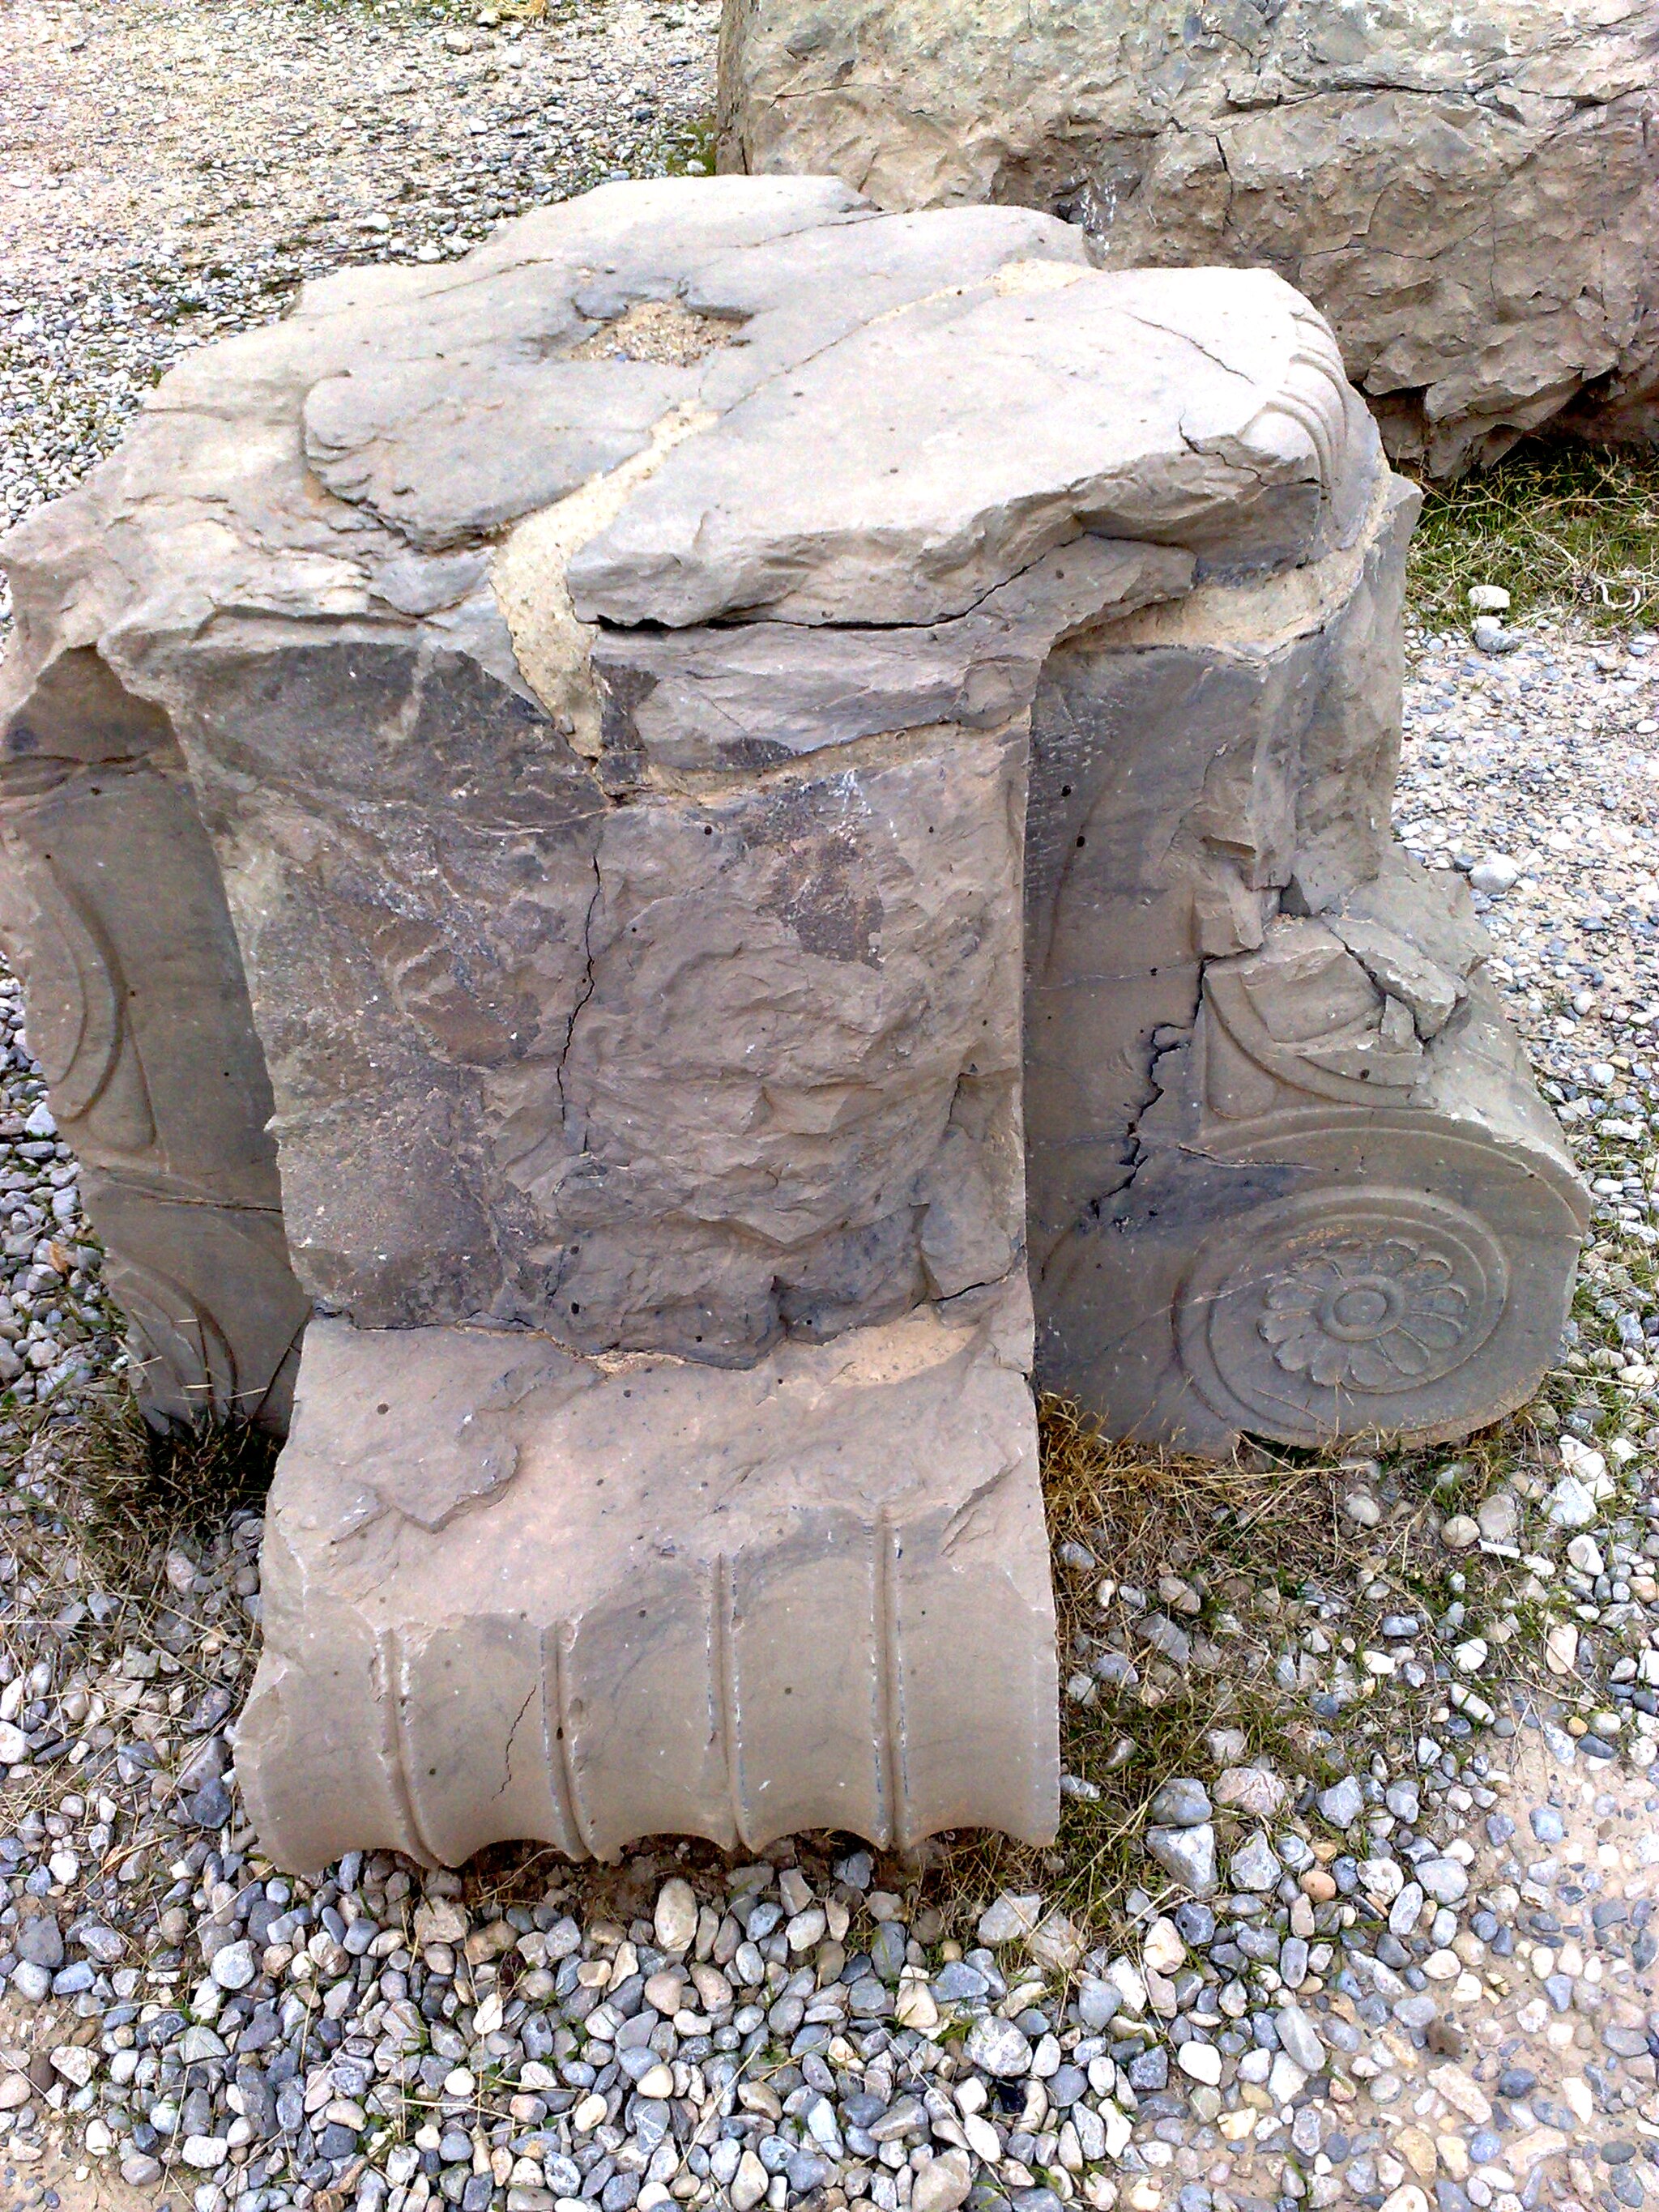
Title: سرستون - panoramio
Description: سرستون
Date: Taken on 5 December 2008
Categories: Architectural elements in Persepolis, Panoramio files uploaded by Panoramio upload bot, Panoramio images reviewed by trusted users, Photos from Panoramio, Files with coordinates missing SDC location of creation, Iran photographs taken on 2008-12-05, Photos from Panoramio ID 4463059